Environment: real
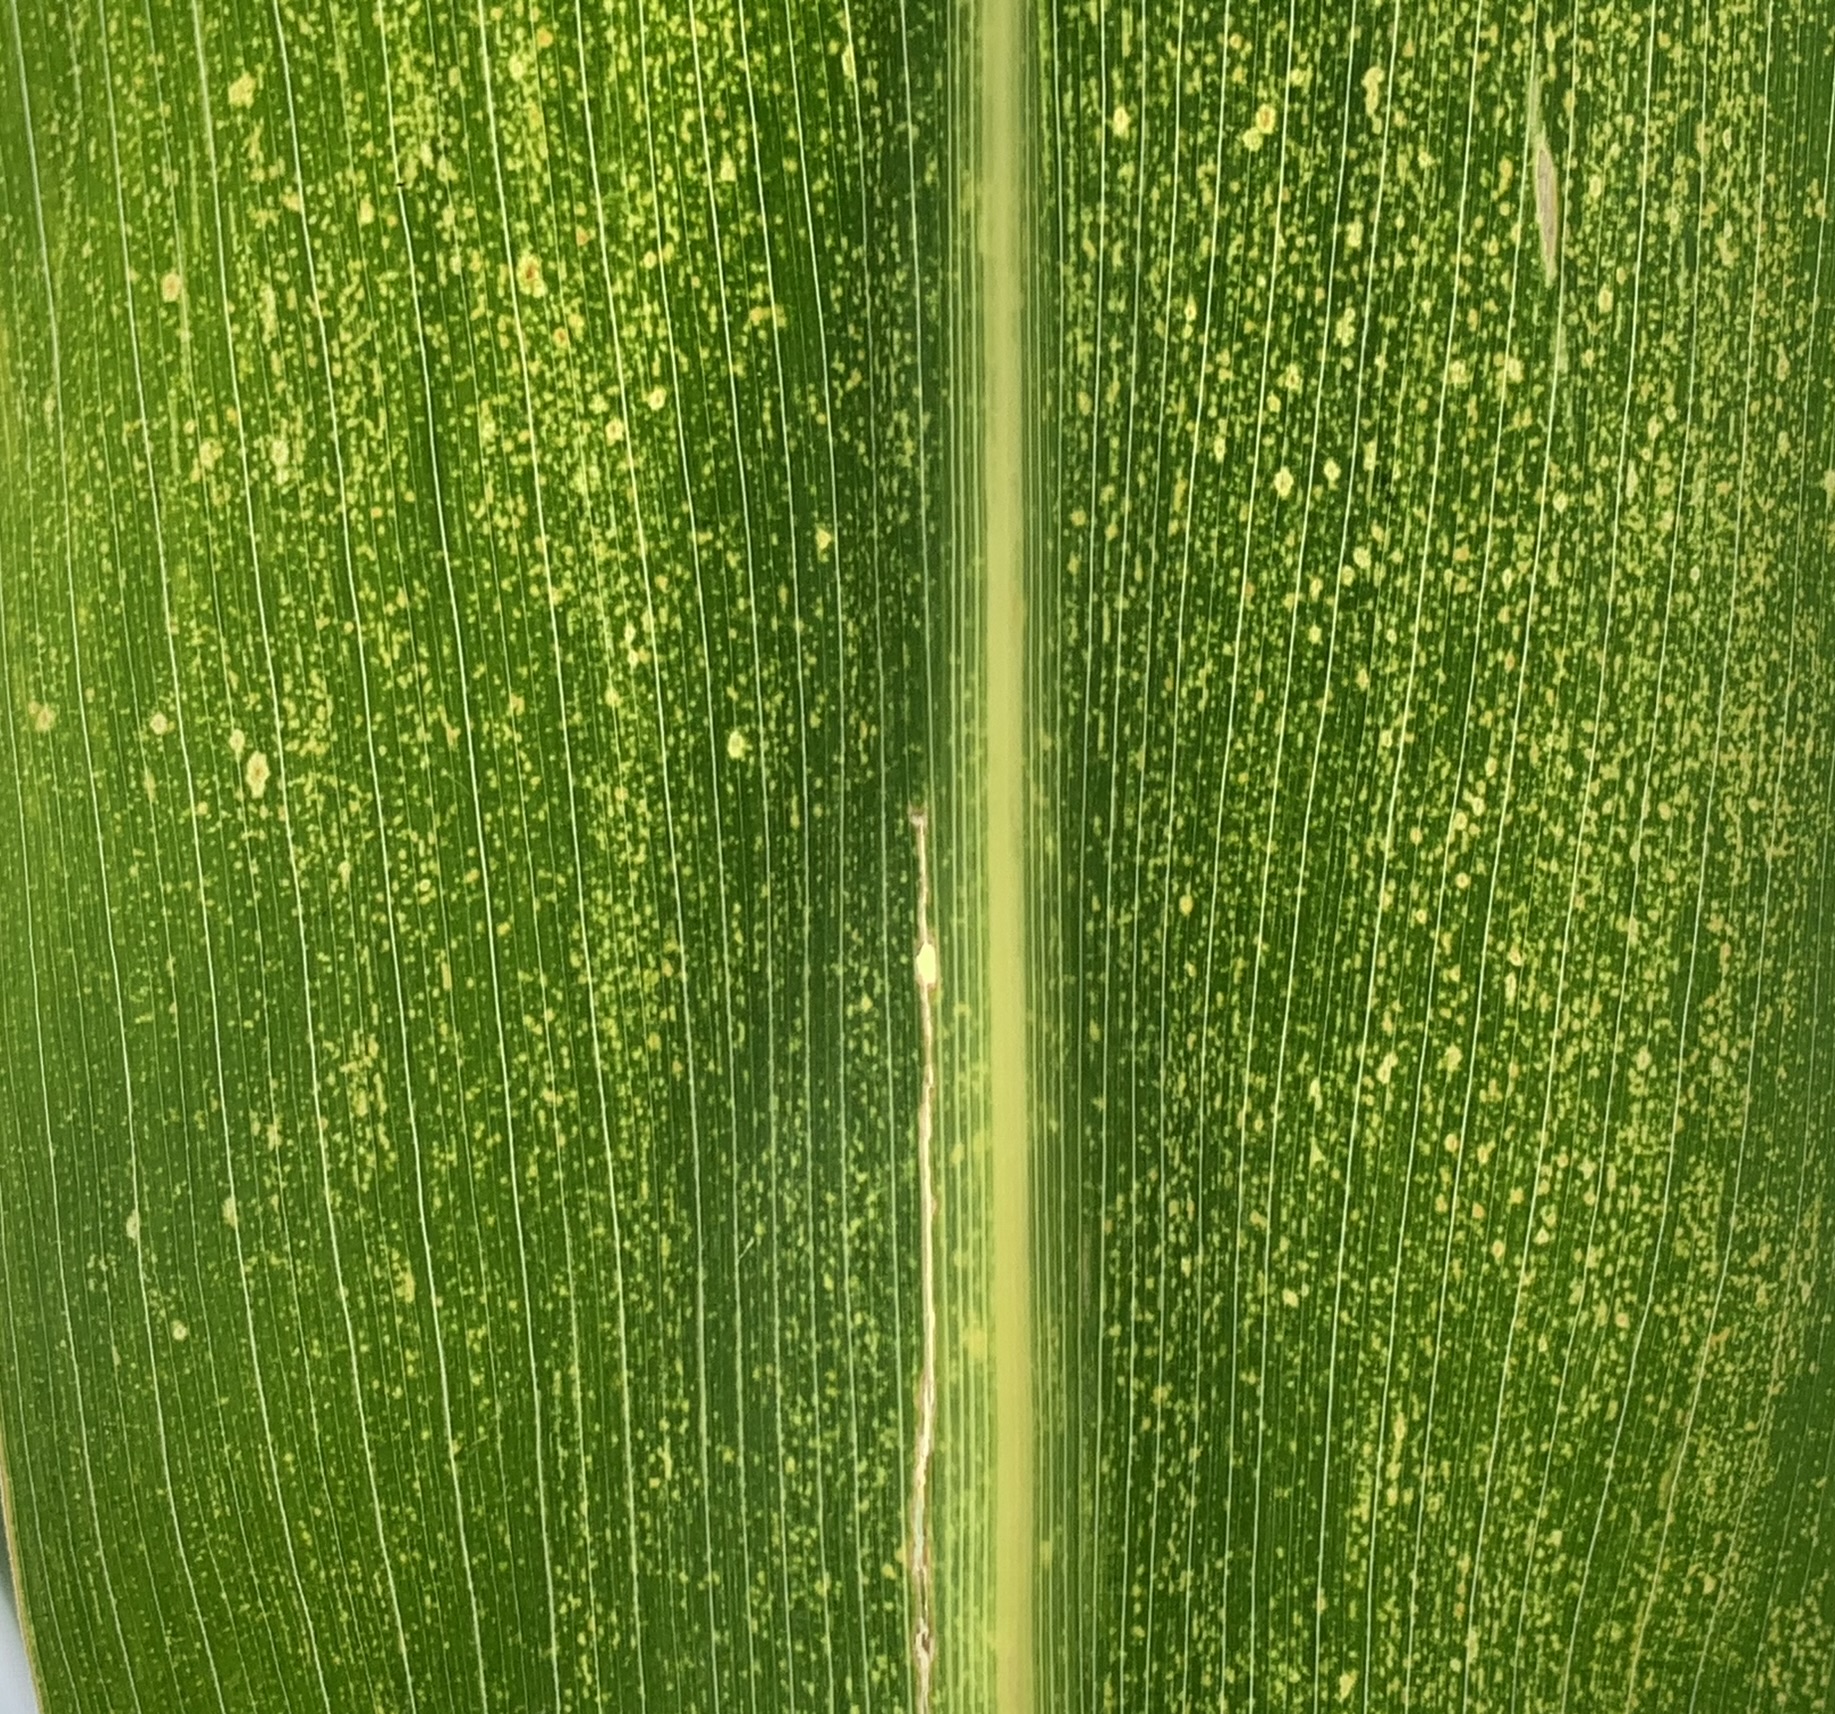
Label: lethal_necrosis